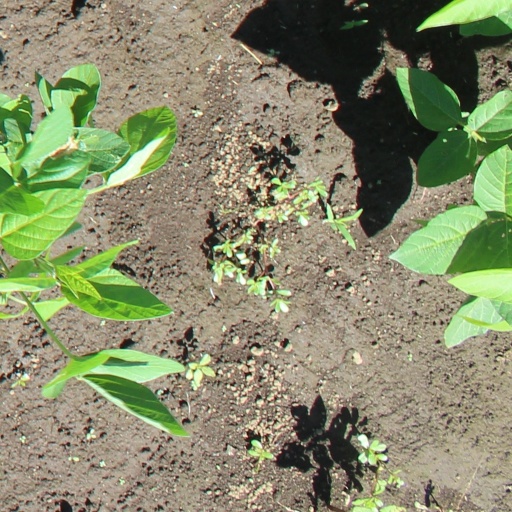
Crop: soybean